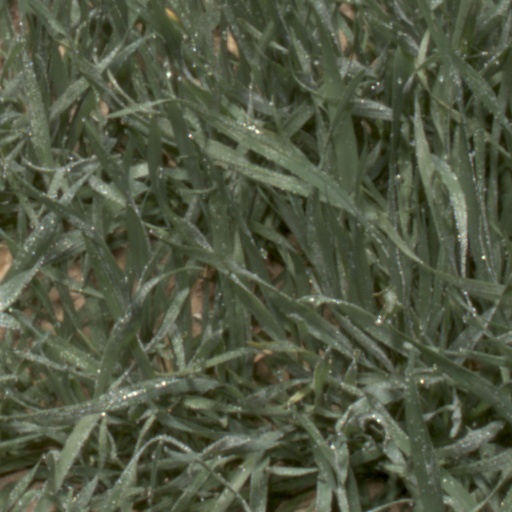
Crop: wheat